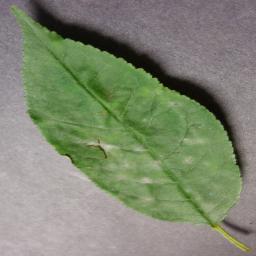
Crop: cherry
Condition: (including_sour)_powdery_mildew